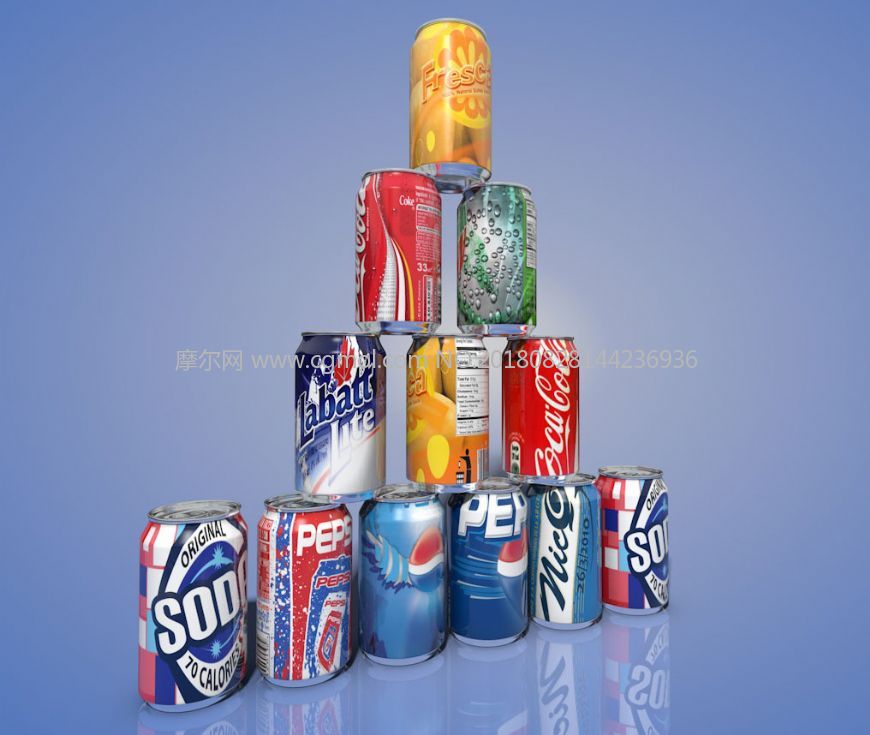
Label: metal